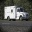
Label: ambulance